KTM Class 93

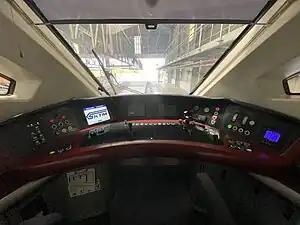
The cab of Class 93/2

Before launch, all new train sets must undergo and pass compulsory testing, in this they are required to go without logging a single fault. The train set will undergo testing for its automatic train protection system (ATP), other components tested included the propulsion system, the brakes, air-conditioning, door operations, auxiliary power supply, suspension, train control and management system, couplers, and even the wipers.